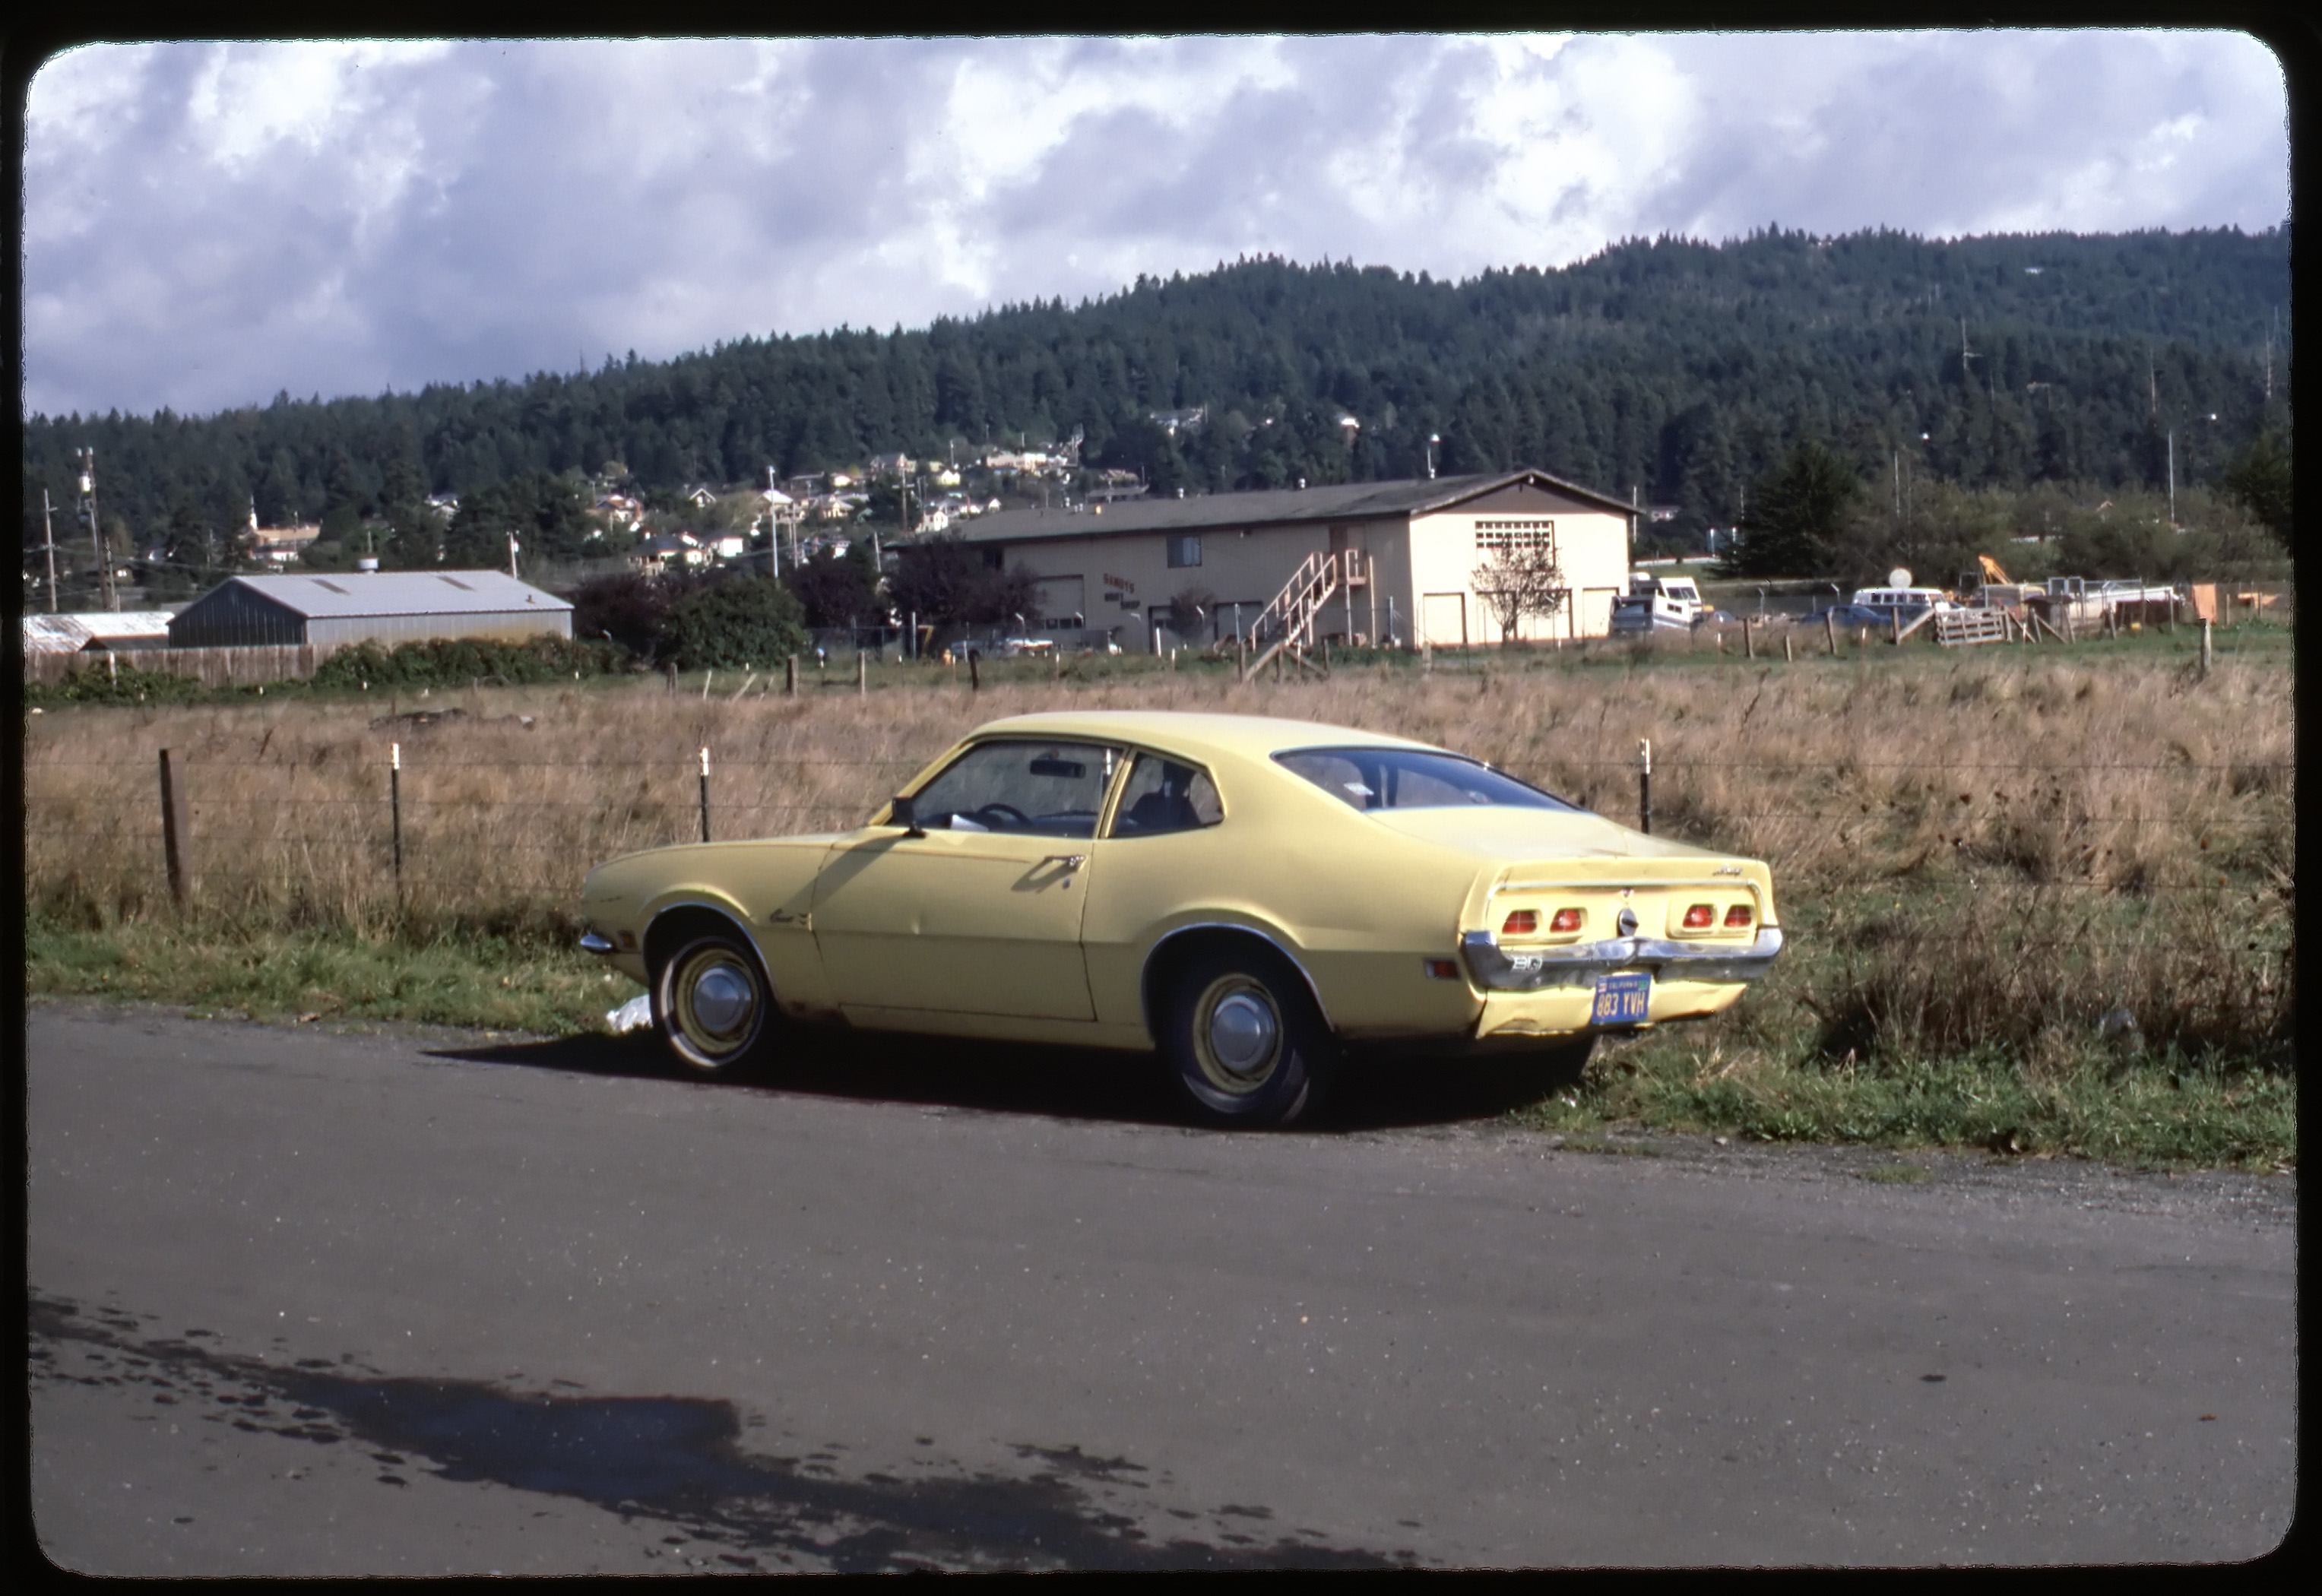
car, driving, film, vehicle, sports car, vintage car, muscle car, sedan, comet, 135, humboldtcounty, 1972, ektachrome, arcada, mercurycomet, land vehicle, automobile make, automotive design, performance car, executive car